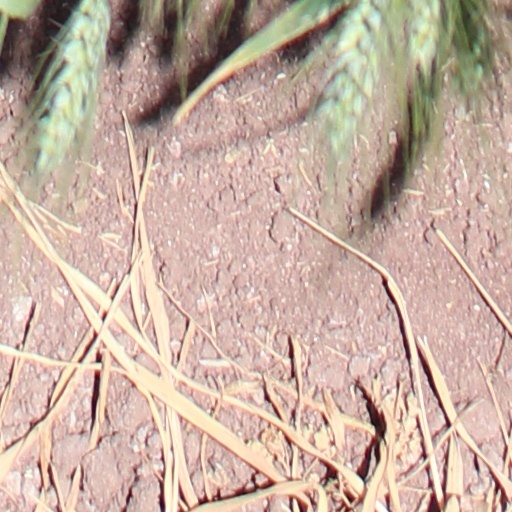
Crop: wheat